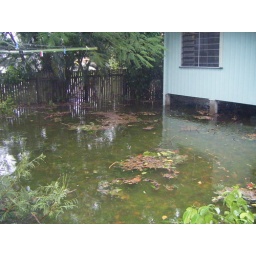
Thursday afternoon flooding at the back of my house - around 2 feet deep - that is the back of my house near the fence